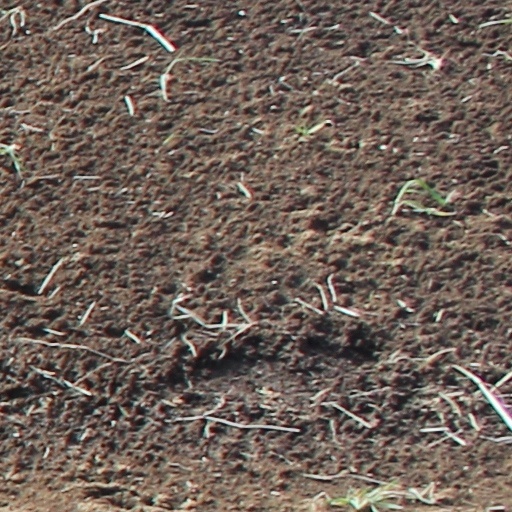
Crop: wheat